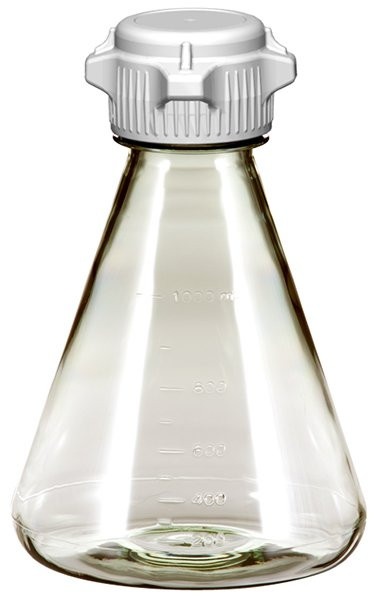
Flask, PC, 1 L, No Baffle, VersaCap 50, Non-Sterile
Brand: Foxx Life Sciences
Erlenmeyer Flask With 53B Cap, Not Sterile Foxx Life Science EZ clear® Erlenmeyer Shaker Flasks are molded from virgin, optically clear, non-leaching polycarbonate resin. Our flasks retain clarity after gamma sterilization, and comply with stringent FDA and USP requirements. Sterile flasks are additionally certified as non-pyrogenic and DNase/RNase-free, making them ideal for cell cultures, microbial cultures, plants, media preparation, storage, and all other applications. They also fit all standard shaking incubator clamps and can be placed on any platform. Foxx Life Sciences EZ clear® Flasks are available with a flat or baffled base for increased oxygenation and mixing. Flasks are compatible with all 53B Versa Cap® technology and adapter inserts, enabling easy customization of top connections. Vented Versa Cap® with a 0.2µm hydrophobic membrane can be purchased with the unit, or separately as an accessory. All Flasks and Versa Cap® are autoclavable at 15 PSI and 121 °C (250°F) for 20 minutes. Fits all standard clamps Sterility tested to SAL 10-6 Made from Class VI autoclavable materials Manufactured in a class 100,000 cleanroom Height (w/ Cap): 8.5" (216mm) Diameter(max): 5.4"(138mm) Volume: 1L Flask Material: Polycarbonate Cap Size: 53B Cap Style: Closed Cap Material: Polypropylene EZclear® Erlenmeyer Flask Datasheet US EZclear® Erlenmeyer Flask Datasheet A4 Click here to see all of our Datasheet Check out all of our videos on our YouTube Channel! Disclaimer Also Available on Amazon
Category: Business & Industrial > Science & Laboratory > Laboratory Supplies > Laboratory Flasks > Erlenmeyer Laboratory Flasks